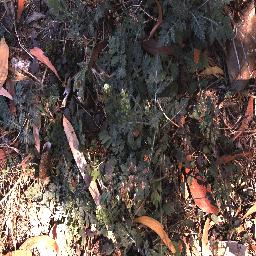
Label: parthenium